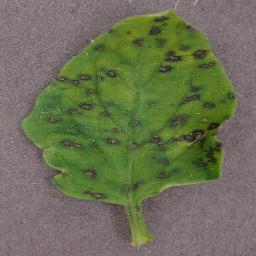
Label: Tomato___Septoria_leaf_spot